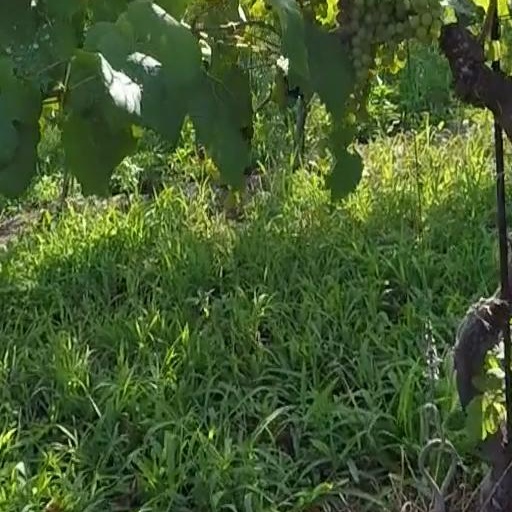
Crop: grape